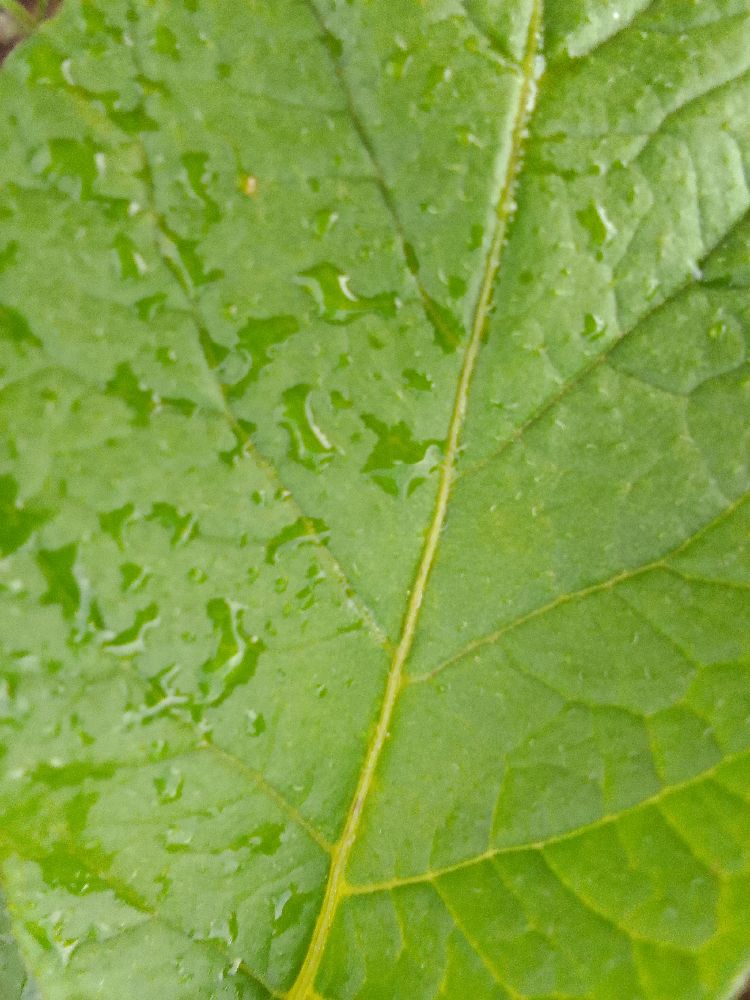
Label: Healthy